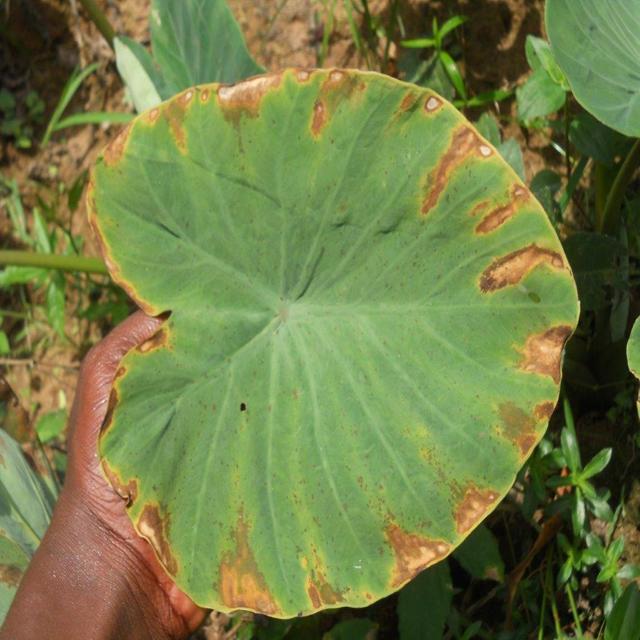
Label: Mid_Blight